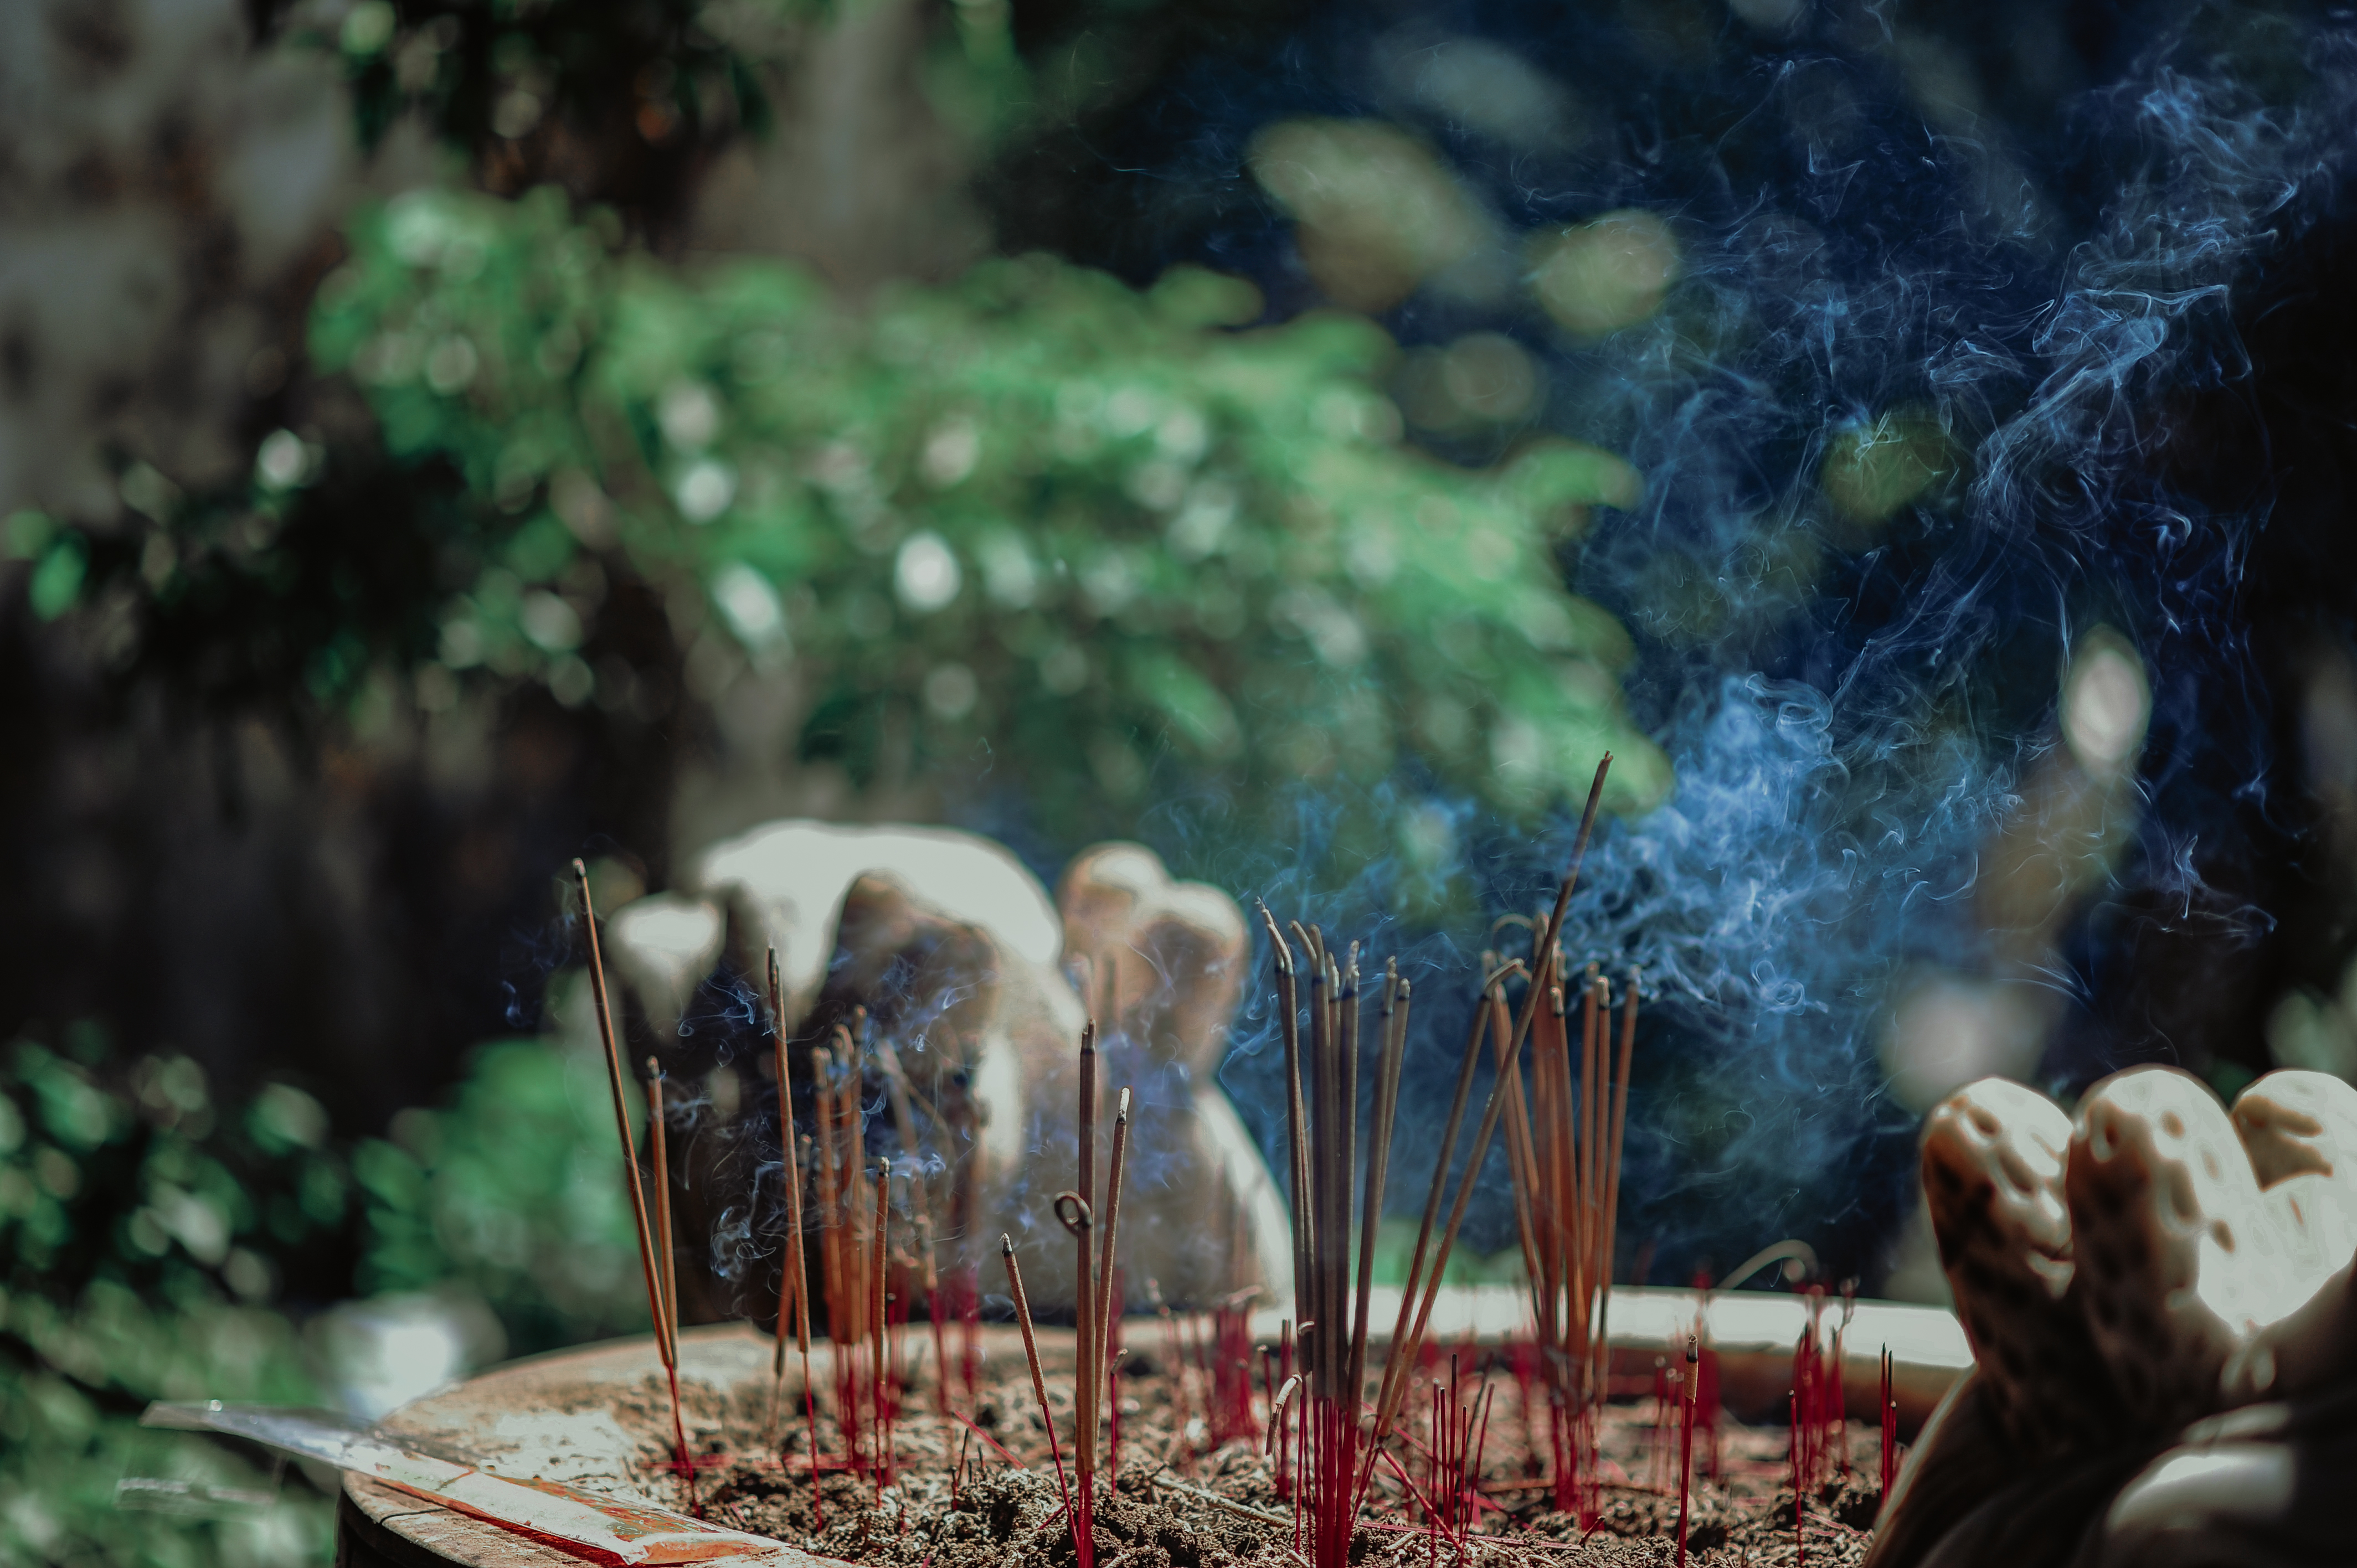
landscape, sky, earth, vintage, beauty, sun, nature, water, plant, tree, grass, water feature